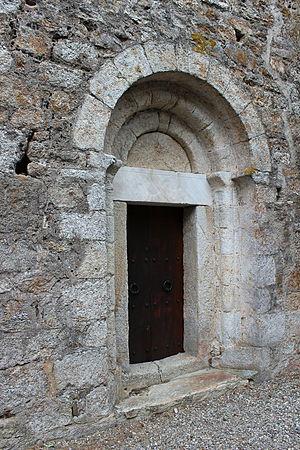
Église Saint-Martin de Lavall, portail